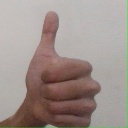
अक्षर: थ